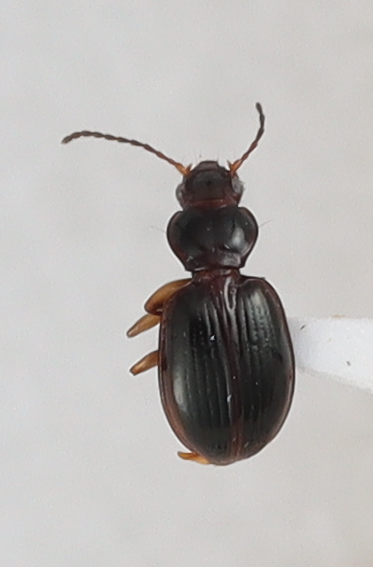
Scientific name: Mecyclothorax konanus
Plot: 6
Trap: W
Collected: 20220629